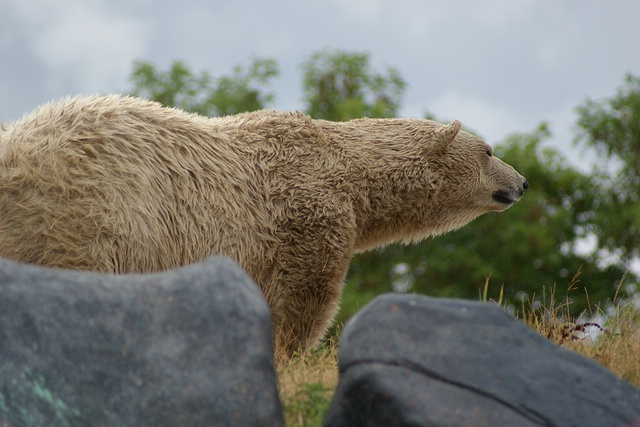
A large bear near some rocks in a field.
A picture of a polar bear from behind rocks.
a white polar bear some black rocks and trees
A large brown bear standing next to a couple of black rocks.
Bear standing in grassy field near rocks on cloudy day.